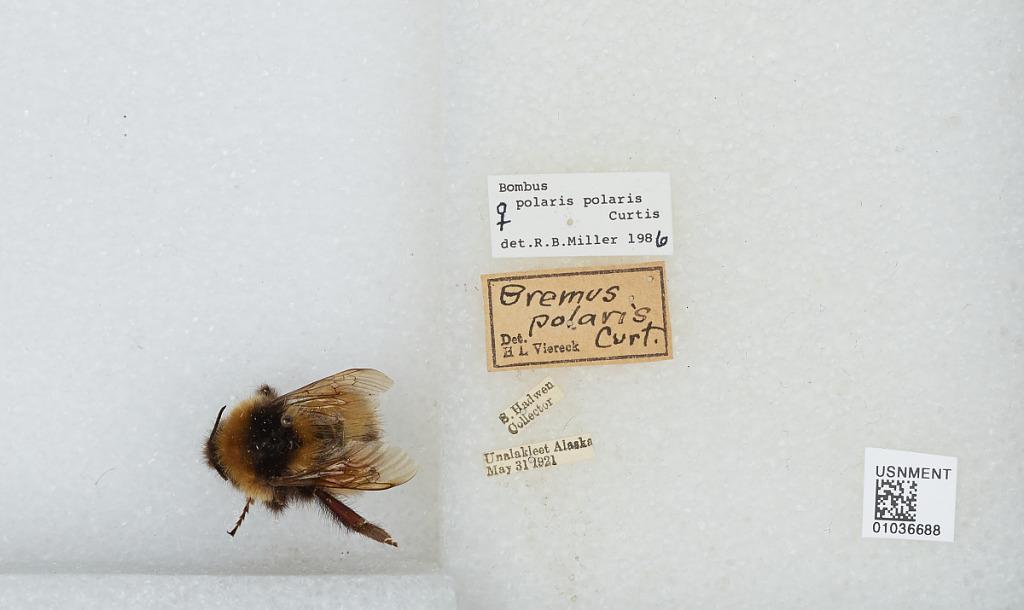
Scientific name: Bombus (Alpinobombus) polaris Curtis
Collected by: S. Hadwen
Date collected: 1921-5-31
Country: United States
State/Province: Alaska
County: Nome
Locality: Unalakleet
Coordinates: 63.8789, -160.79
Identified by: Miller, R. B.